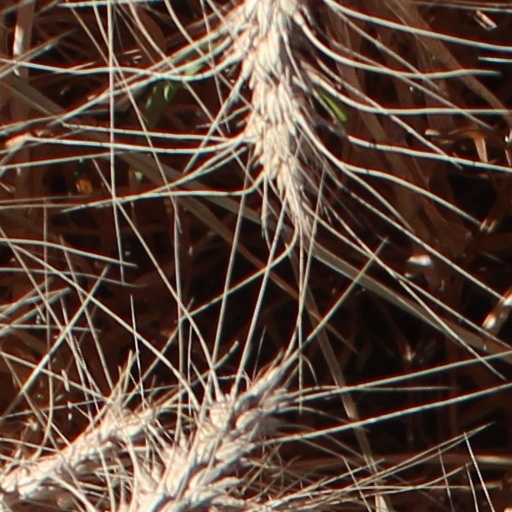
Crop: wheat